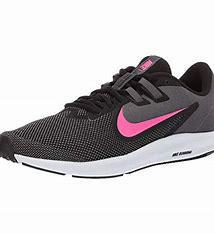
Brand: Nike
Model: Downshifter 9